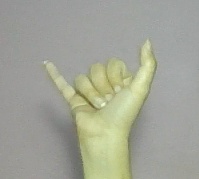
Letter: ya